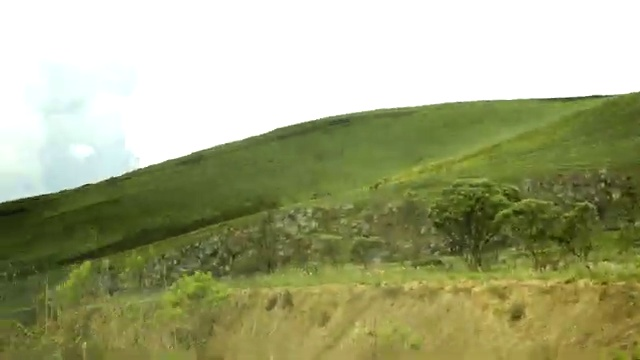
Fire: no
Smoke: no